Western Xia

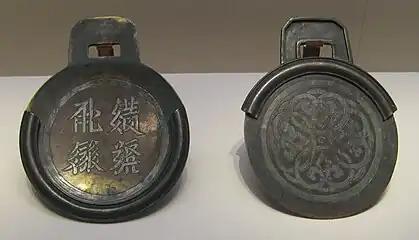
Western Xia paiza with four Tangut characters reading "By imperial command, a pass to burn the horses" (i.e. to ride with great urgency)

The three-year-old Qianshun succeeded his father, Emperor Huizong of Western Xia, as emperor, posthumously Emperor Chongzong of Western Xia. His mother, the new Empress Dowager Liang, the younger sister of Liang Qipu, ruled as regent. The Song dynasty continued to campaign against the Xia in 1091 and 1093. In 1094, Rende Baozhuang and Weiming Awu slew Liang Qipu and exterminated his clan. In 1096 the Song stopped paying tribute to the Xia and the next year, launched an "advance and fortify" campaign centered on guarding key locations along river valleys and mountains to erode the Xia position. From 1097 to 1099, the Song army constructed 40 fortifications across the Ordos plateau. In 1098, the Empress Regent Liang sent a 100,000 strong army to recapture Pingxia. The Tangut army was completely defeated in their attempt to dislodge the Song from their high ground position, and their generals Weiming Amai and Meiledubu were both captured. Empress Dowager Liang died in 1099, apparently poisoned by assassins from the Liao dynasty. At the same time, the Tanguts were also involved in a war with the Zubu to their north.